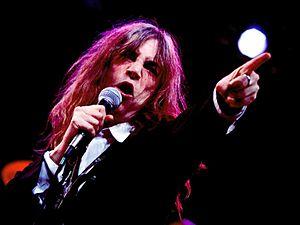
Patti Smith au TIM Festival de Rio de Janeiro. Português: Patti Smith em Rio de Janeiro. Русский: Концерт Патти Смит в Рио-де-Жанейро.